Crib Goch

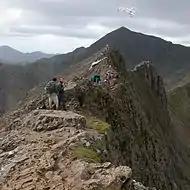
The ‘knife-edge’ arête of Crib Goch (foreground) and the pyramidal peak of Snowdon (background) are both the result of glaciation.

The classic traverse of Crib Goch from East to West leads up from the Pyg track to a ‘bad step’, where hands and feet are both needed briefly. It is followed by ascent to the arête, before tackling three rock-pinnacles to a grassy col at Bwlch Coch. This first part of the ridge is exposed with precipices below, having resulted in several fatalities, even of experienced mountaineers; the Snowdonia National Park Authority describes it as ‘not a mountain for the inexperienced’. It is also possible to ascend Crib Goch's North Ridge, which adjoins the main ridge. The route is far more difficult in high winds or frozen ground, and so it is recommended that walkers check the weather forecast beforehand.